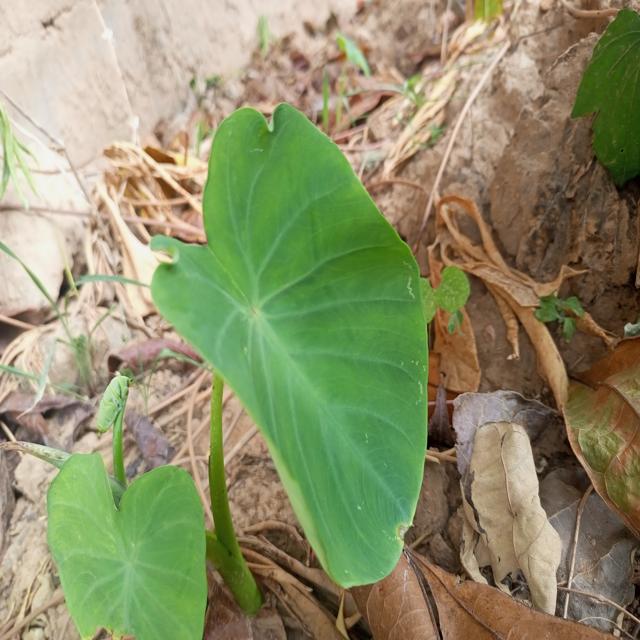
Label: Early_Blight